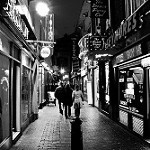
Label: B & W